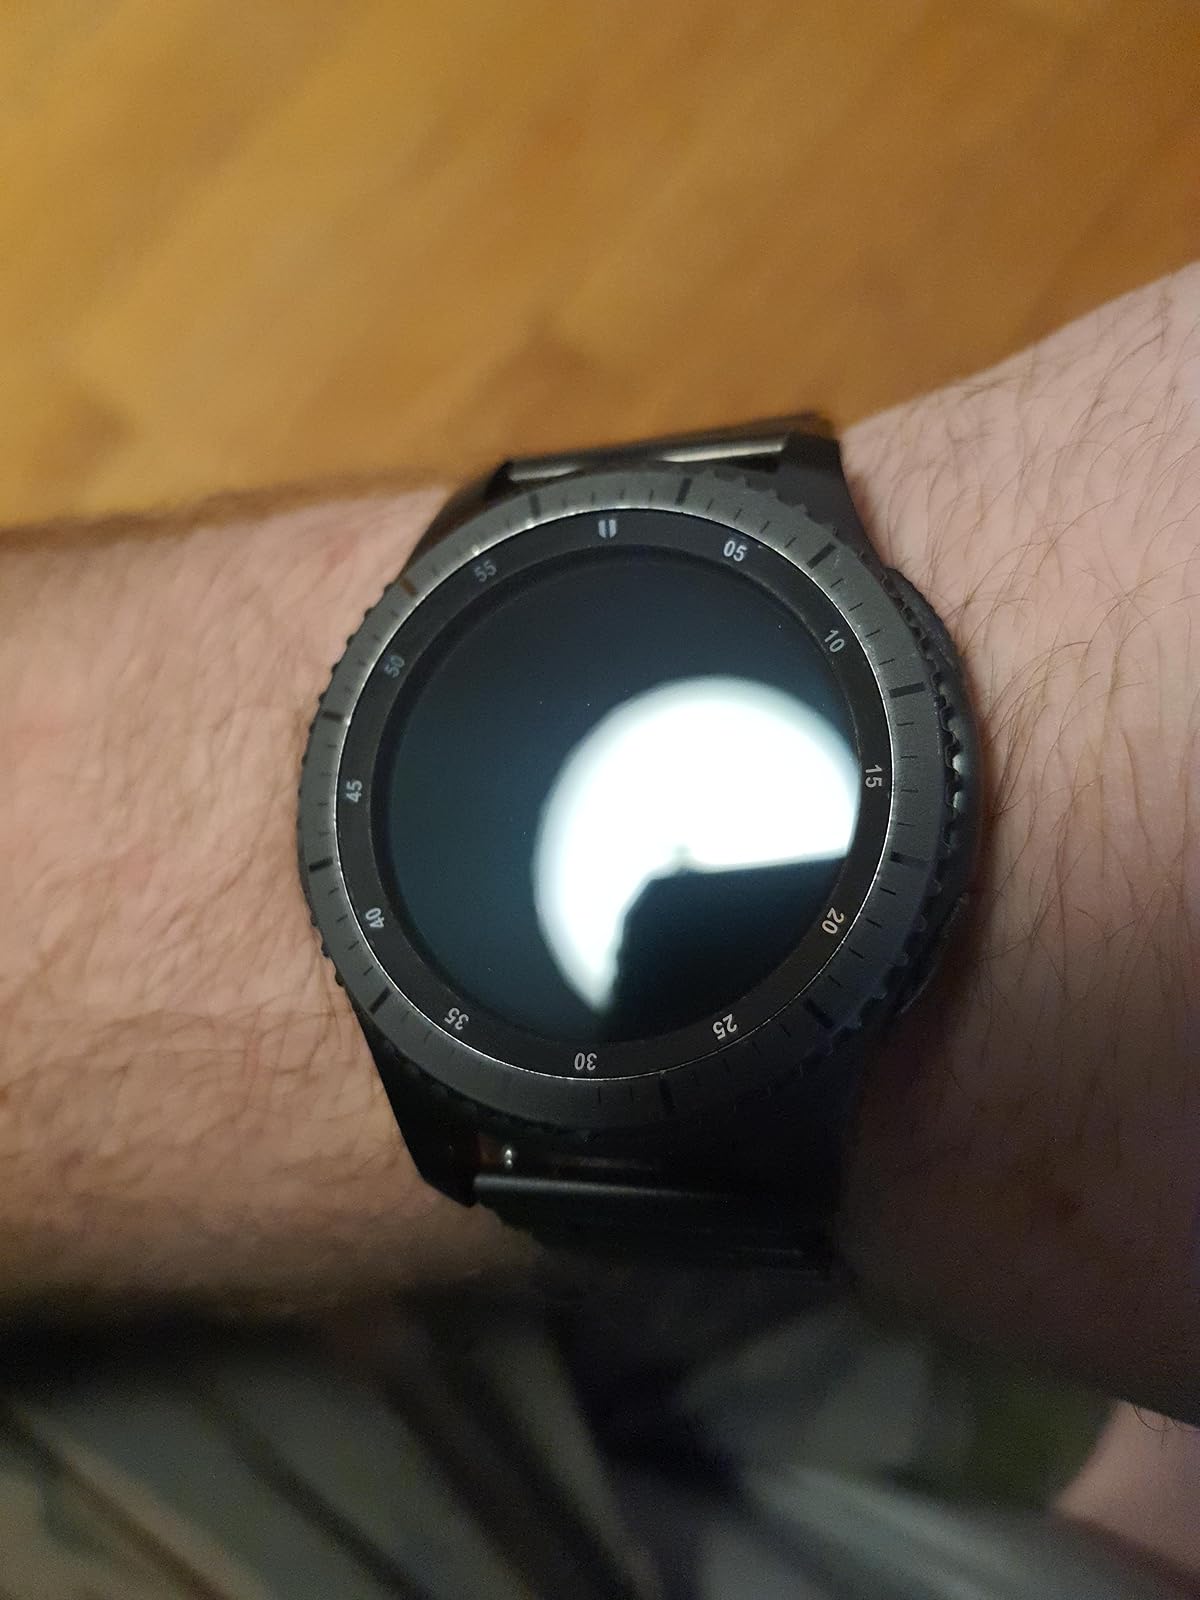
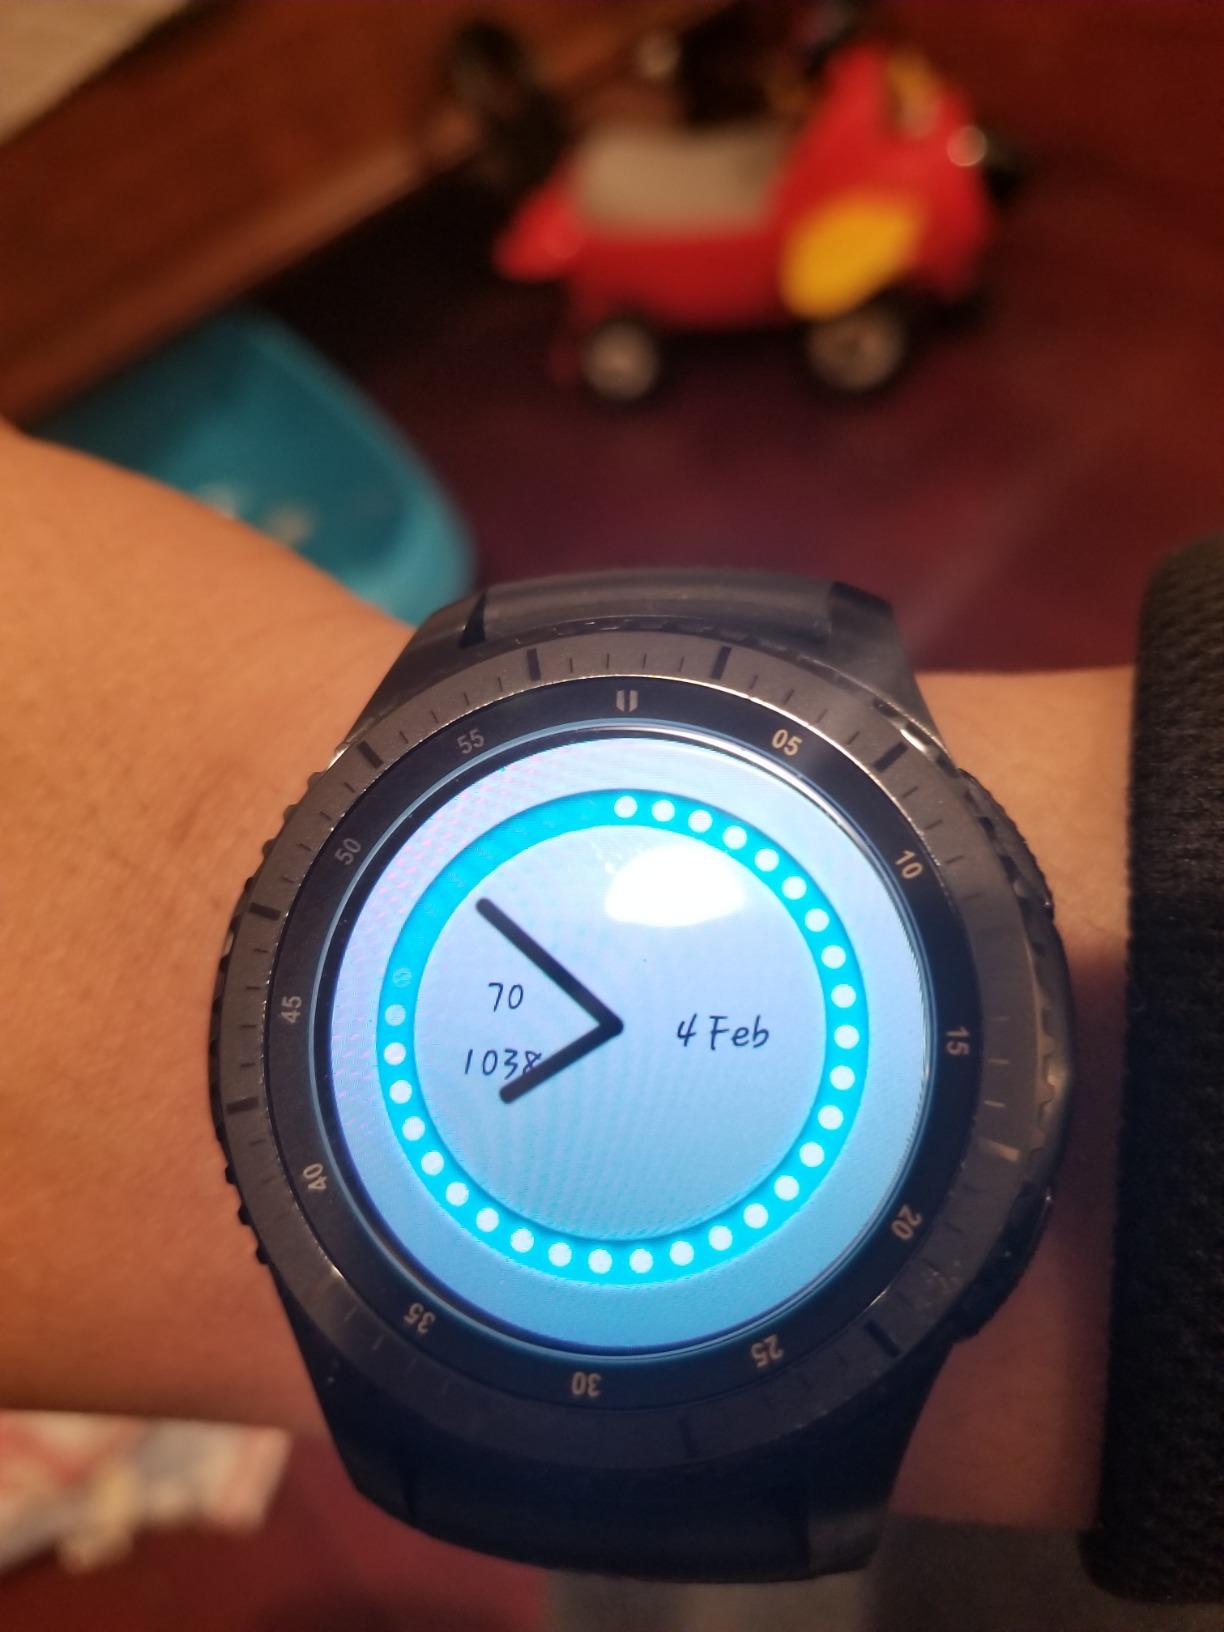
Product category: smartwatch
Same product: yes